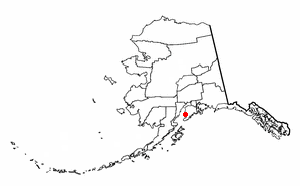
Nikolaevsk est un village américain situé dans l'Alaska, à 355 km d'Anchorage, et à 40 km de Homer, il fait partie du Borough de la péninsule de Kenai.